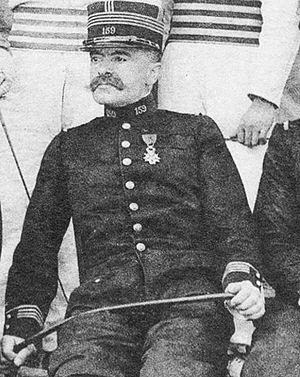
Mariano Goybet, né le 17 août 1861 à Saragosse en Espagne et mort le 29 septembre 1943 à Yenne en Savoie, est un général français, grand officier de la Légion d'honneur.
Le 159ᵉ régiment d'infanterie, devenu 159ᵉ régiment d'Infanterie Alpine, est un régiment d'infanterie de l'Armée de terre française créé sous la Révolution à partir de la 159ᵉ demi-brigade de première formation.